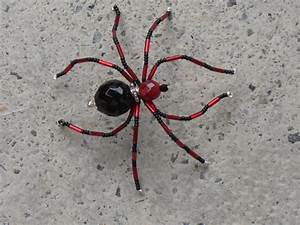
Label: ragno